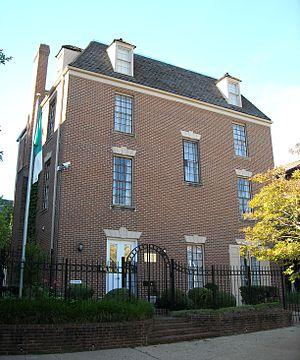
Cherif Guellal, né le 19 août 1932 à Constantine et mort le 7 avril 2009 à Alger, est un homme d'affaires et diplomate algérien et citoyen des États-Unis.
Les relations entre l'Algérie et les États-Unis sont les relations bilatérales étatiques entre la République démocratique populaire d'Algérie et les États-Unis d'Amérique. En juillet 2001, le Président Abdelaziz Bouteflika est devenu le premier Président algérien à visiter la Maison-Blanche depuis 1985. Cette visite, suivie d'une deuxième réunion, tenue en novembre 2001, une réunion à New York en septembre 2003, et la participation du Président Bouteflika au sommet du G8 en juin 2004, sont révélatrices de la relation croissante entre les États-Unis et l'Algérie. Depuis les attentats du 11 septembre 2001 aux États-Unis, des contacts dans des domaines clés d'intérêt commun, y compris l'application de la loi et la coopération sur la lutte anti-terrorisme, se sont intensifiés. L'Algérie a publiquement condamné les attaques terroristes sur les États-Unis et a été très favorables à la guerre internationale contre le terrorisme. Les États-Unis et l'Algérie se consultent étroitement sur les principales questions internationales et régionales. Le rythme et la portée des visites de haut niveau se sont accélérés.